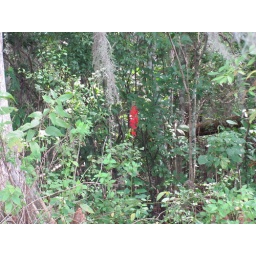
Lone red plant in a sea of green.